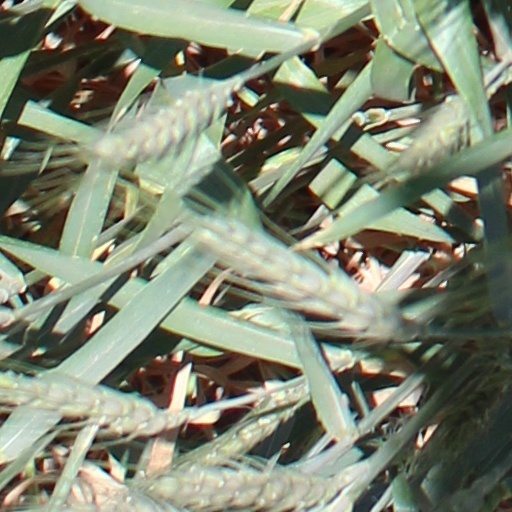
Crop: wheat